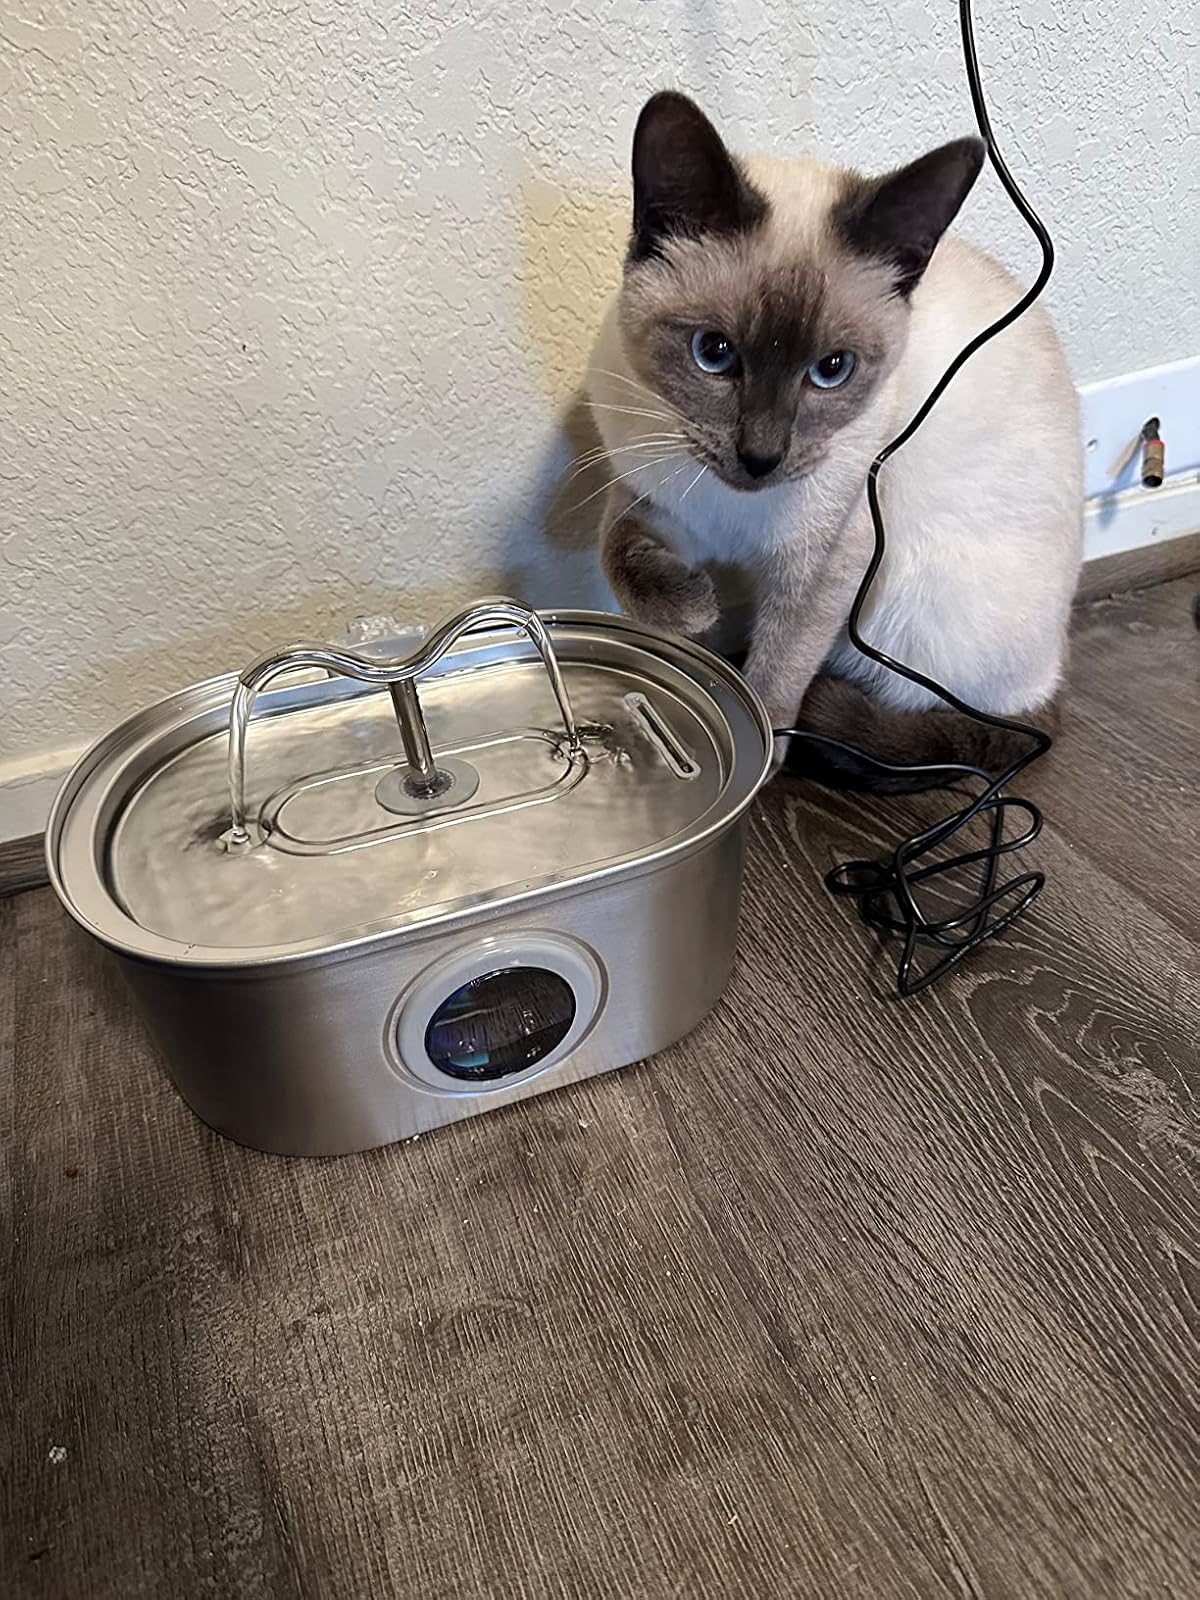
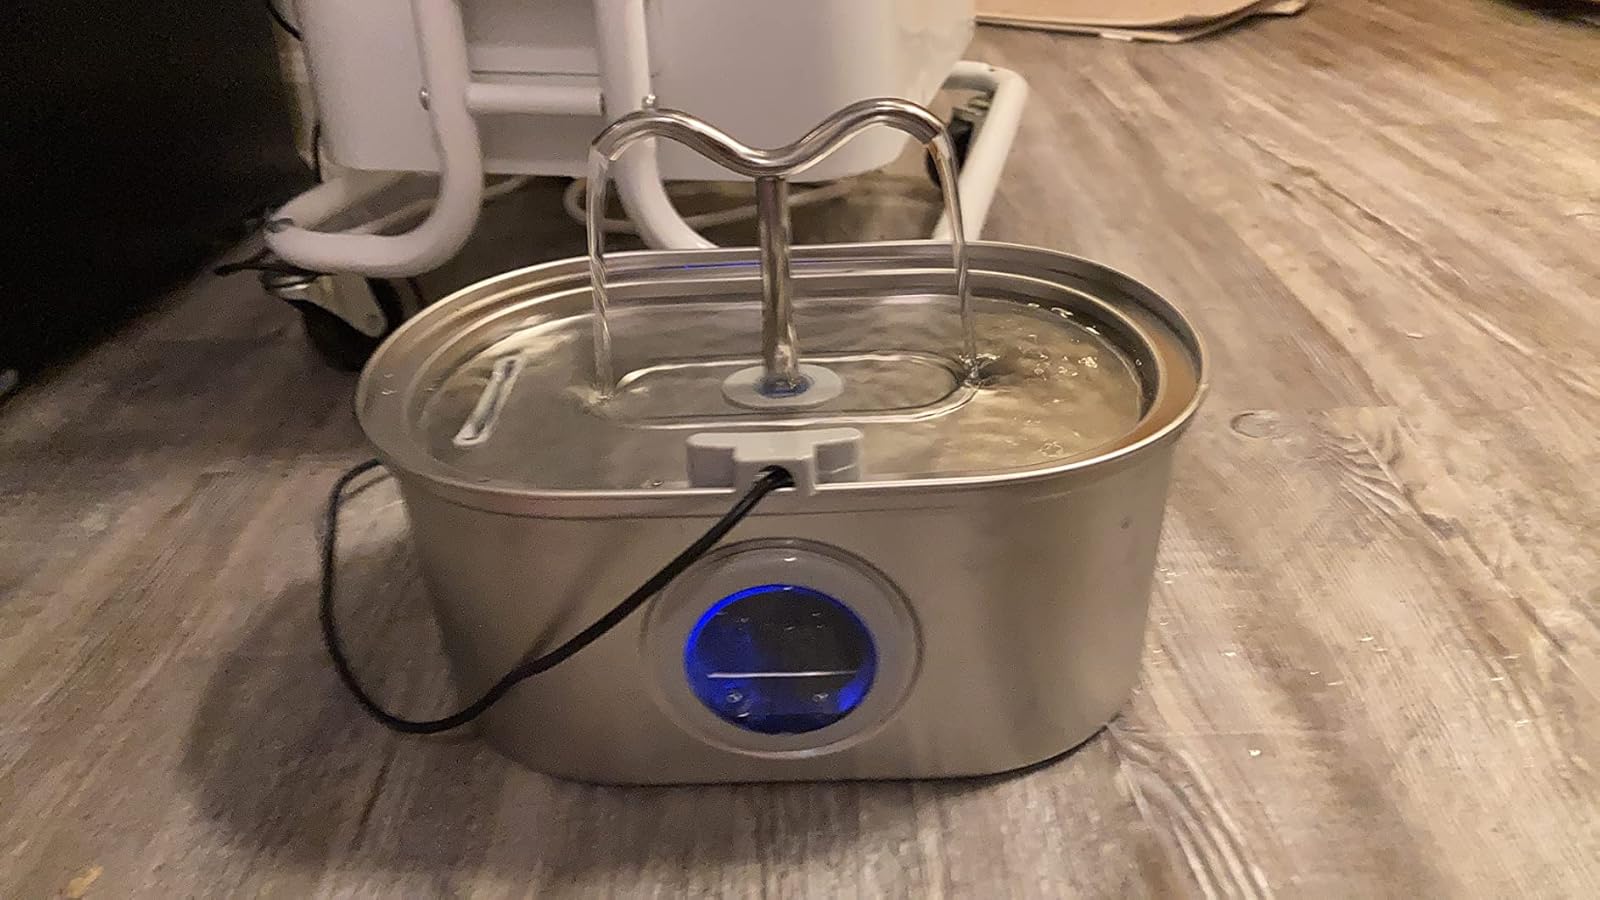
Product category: items_bowl
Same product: yes